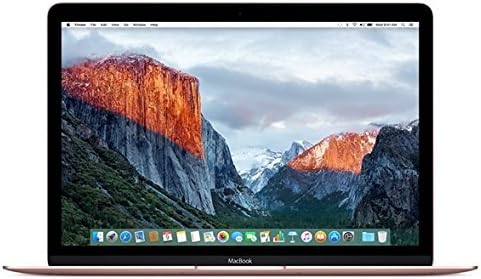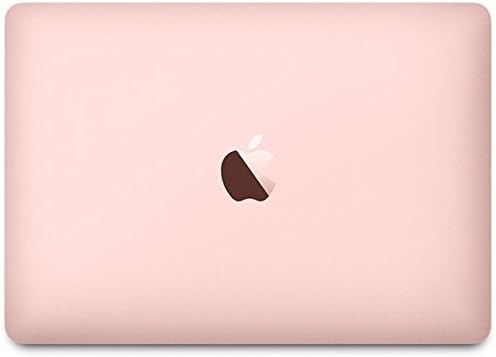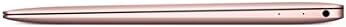
Apple MacBook (Early 2016) 12in Laptop, 226ppi Retina Display, Intel Core M3-6Y30 Dual-Core, 256GB PCI-E Solid State Drive, 8GB DDR3, 802.11ac, Bluetooth, macOS 10.11.4 El Capitan - Rose Gold (Renewed)
Category: Computers
Apple MacBook (Early 2016) 12" Laptop, 226ppi Retina Display, Intel Core M3-6Y30 Dual-Core, 256GB PCI-E Solid State Drive, 8GB DDR3, 802.11ac, Bluetooth, macOS 10.11.4 El Capitan - Rose Gold (Certified Refurbished)
Features: This Certified Refurbished product is manufacturer refurbished, shows limited or no wear, and includes all original accessories plus a 90-day Woot warranty | 12-inch (diagonal) LED-backlit display with IPS technology; 2304-by-1440 resolution at 226 pixels per inch with support for millions of colors | 1.1GHz dual-core Intel Core M3-6Y30 processor (Turbo Boost up to 2.2GHz) with 4MB shared L3 cache | 8GB of 1866MHz LPDDR3 onboard memory - 256GB PCI-E based flash memory storage | Intel HD Graphics 515 processor for an outstanding everyday graphics experience. | Built-in FaceTime camera for video chatting , Built-in stereo speakers along with omnidirectional microphone, headphone port & 802.11ac Wi-Fi wireless networking; IEEE 802.11a/b/g/n compatible | Bluetooth 4.0 technology for connecting with peripherals such as keyboards, mice, and cell phones. | Full-size keyboard with 78 (U.S.) individual LED backlit keys, including 12 function keys and 4 arrow keys with ambient light sensor | Force Touch trackpad for precise cursor control and pressure-sensing capabilities; enables Force clicks, accelerators, pressure-sensitive drawing, and Multi-Touch gestures